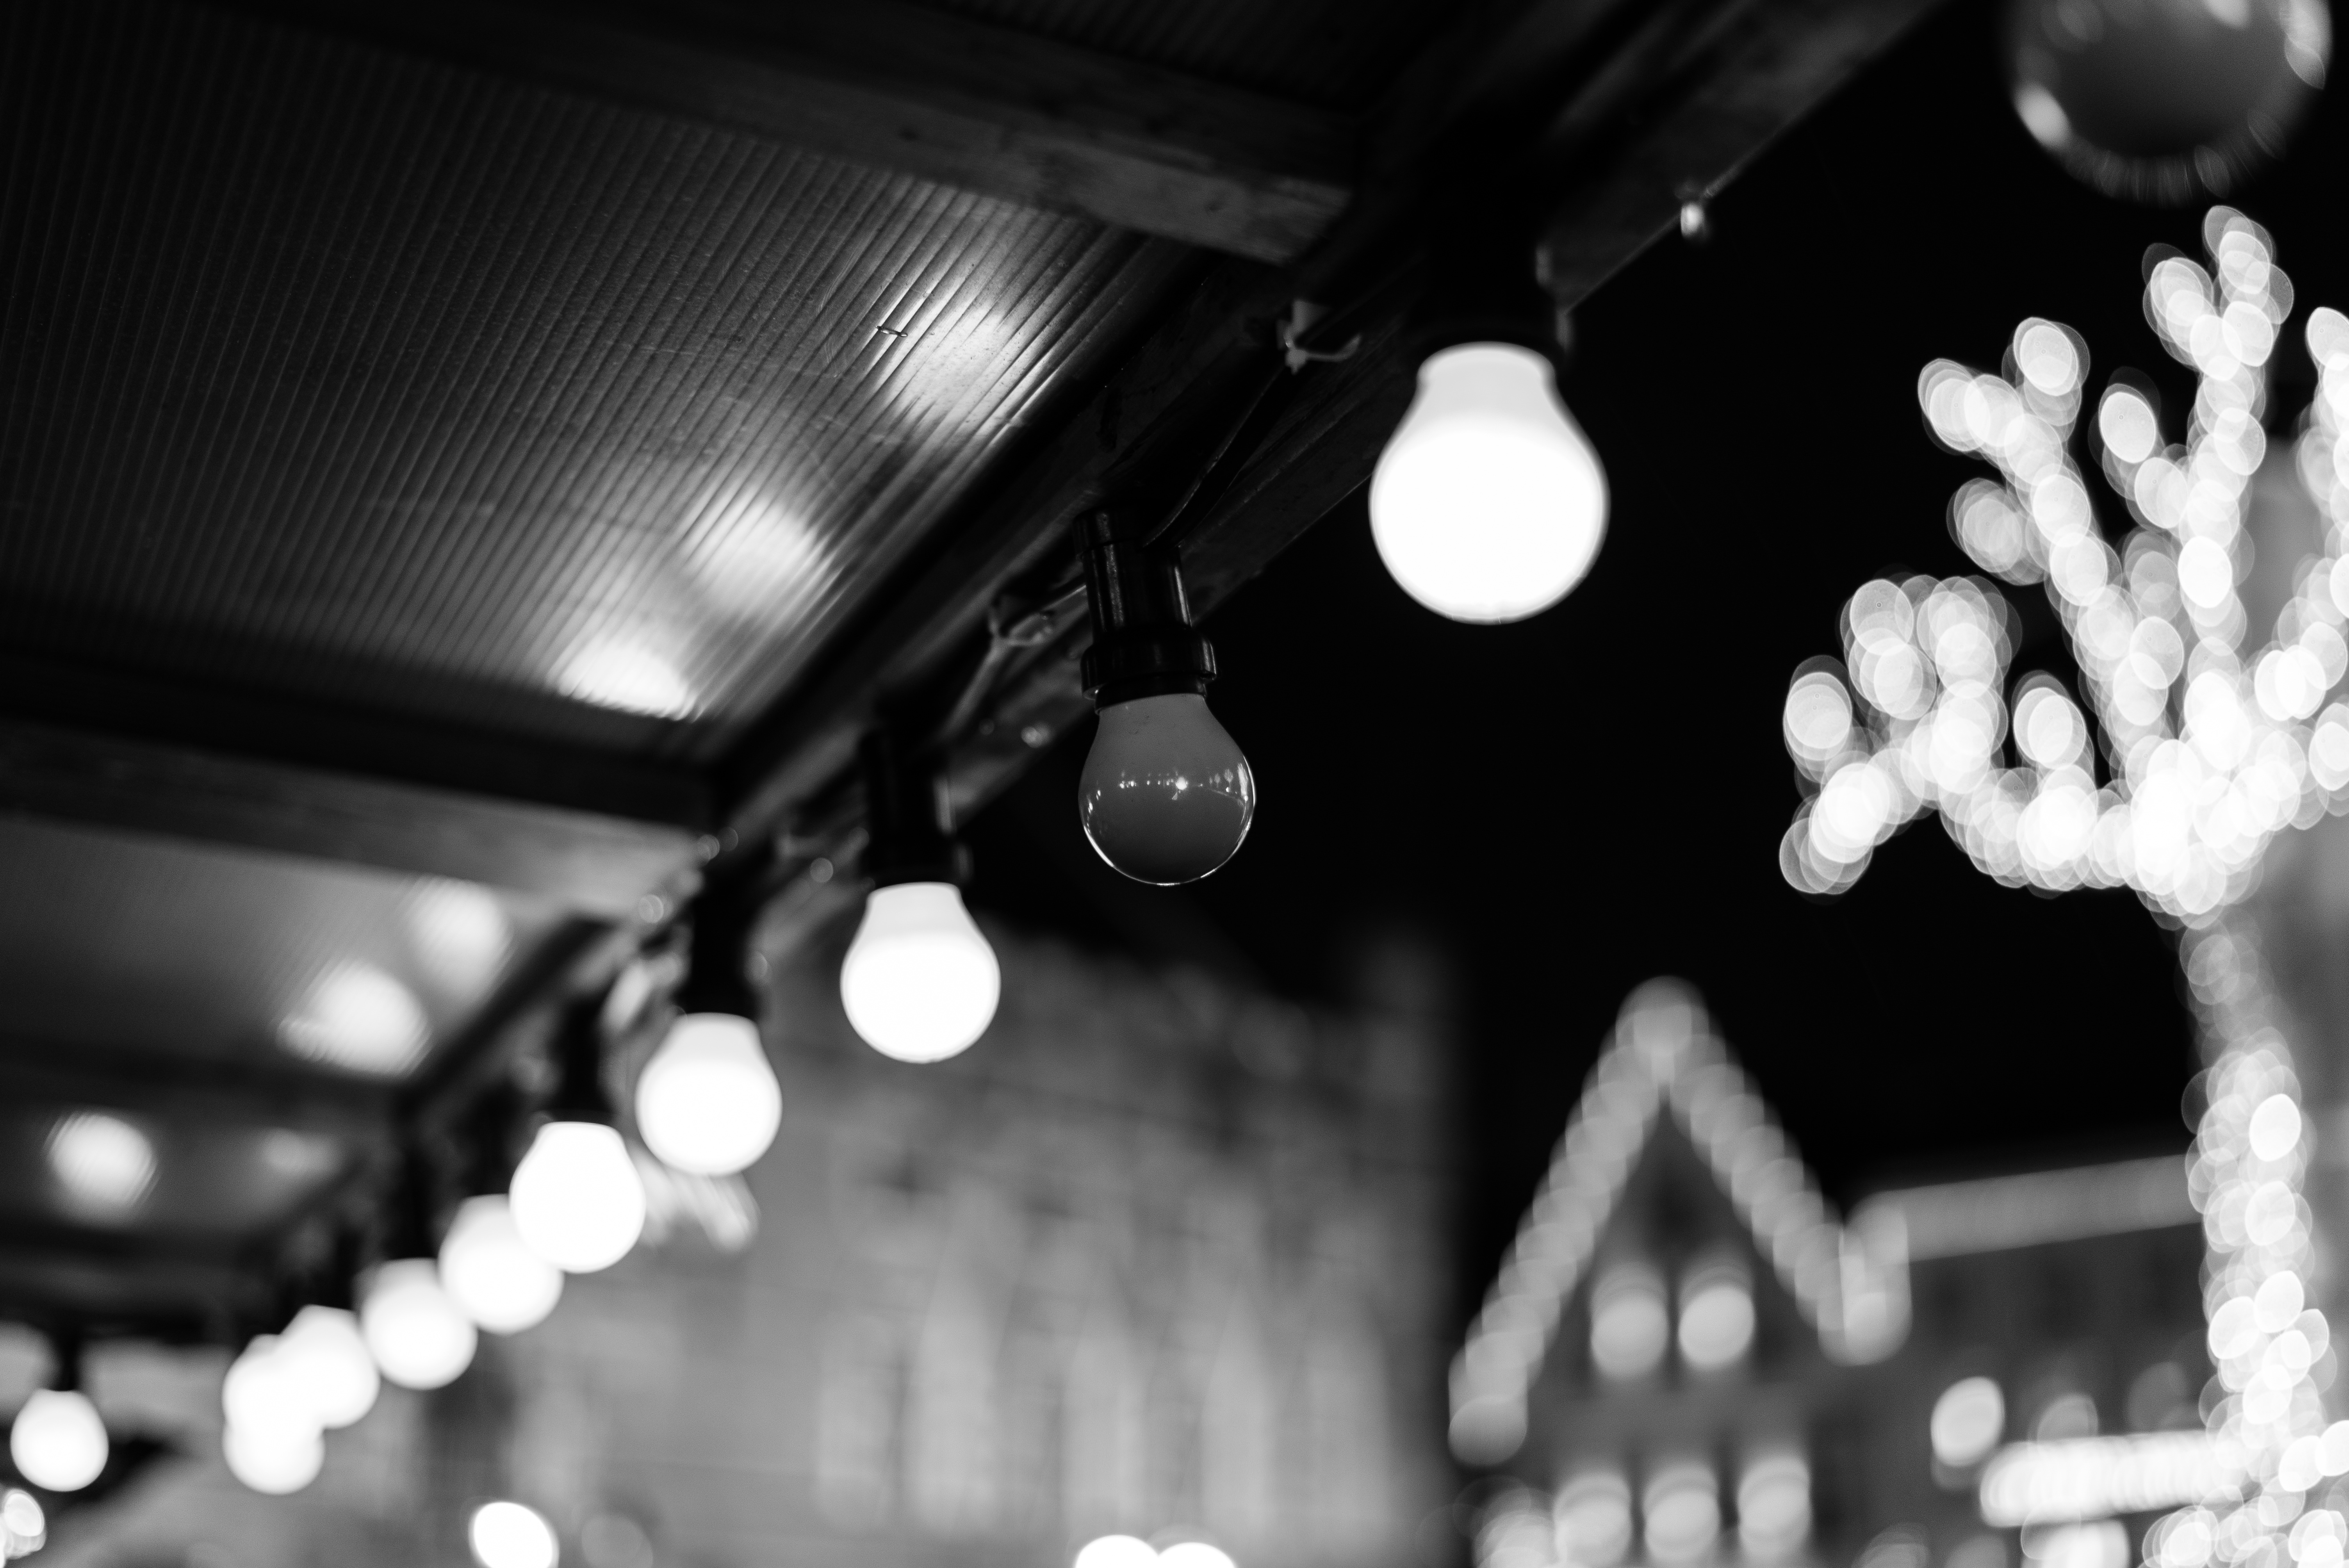
light, black and white, white, night, photography, darkness, black, monochrome, lighting, close up, shape, macro photography, monochrome photography, film noir, single lens reflex camera